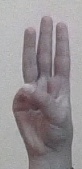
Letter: thaa